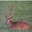
Label: deer